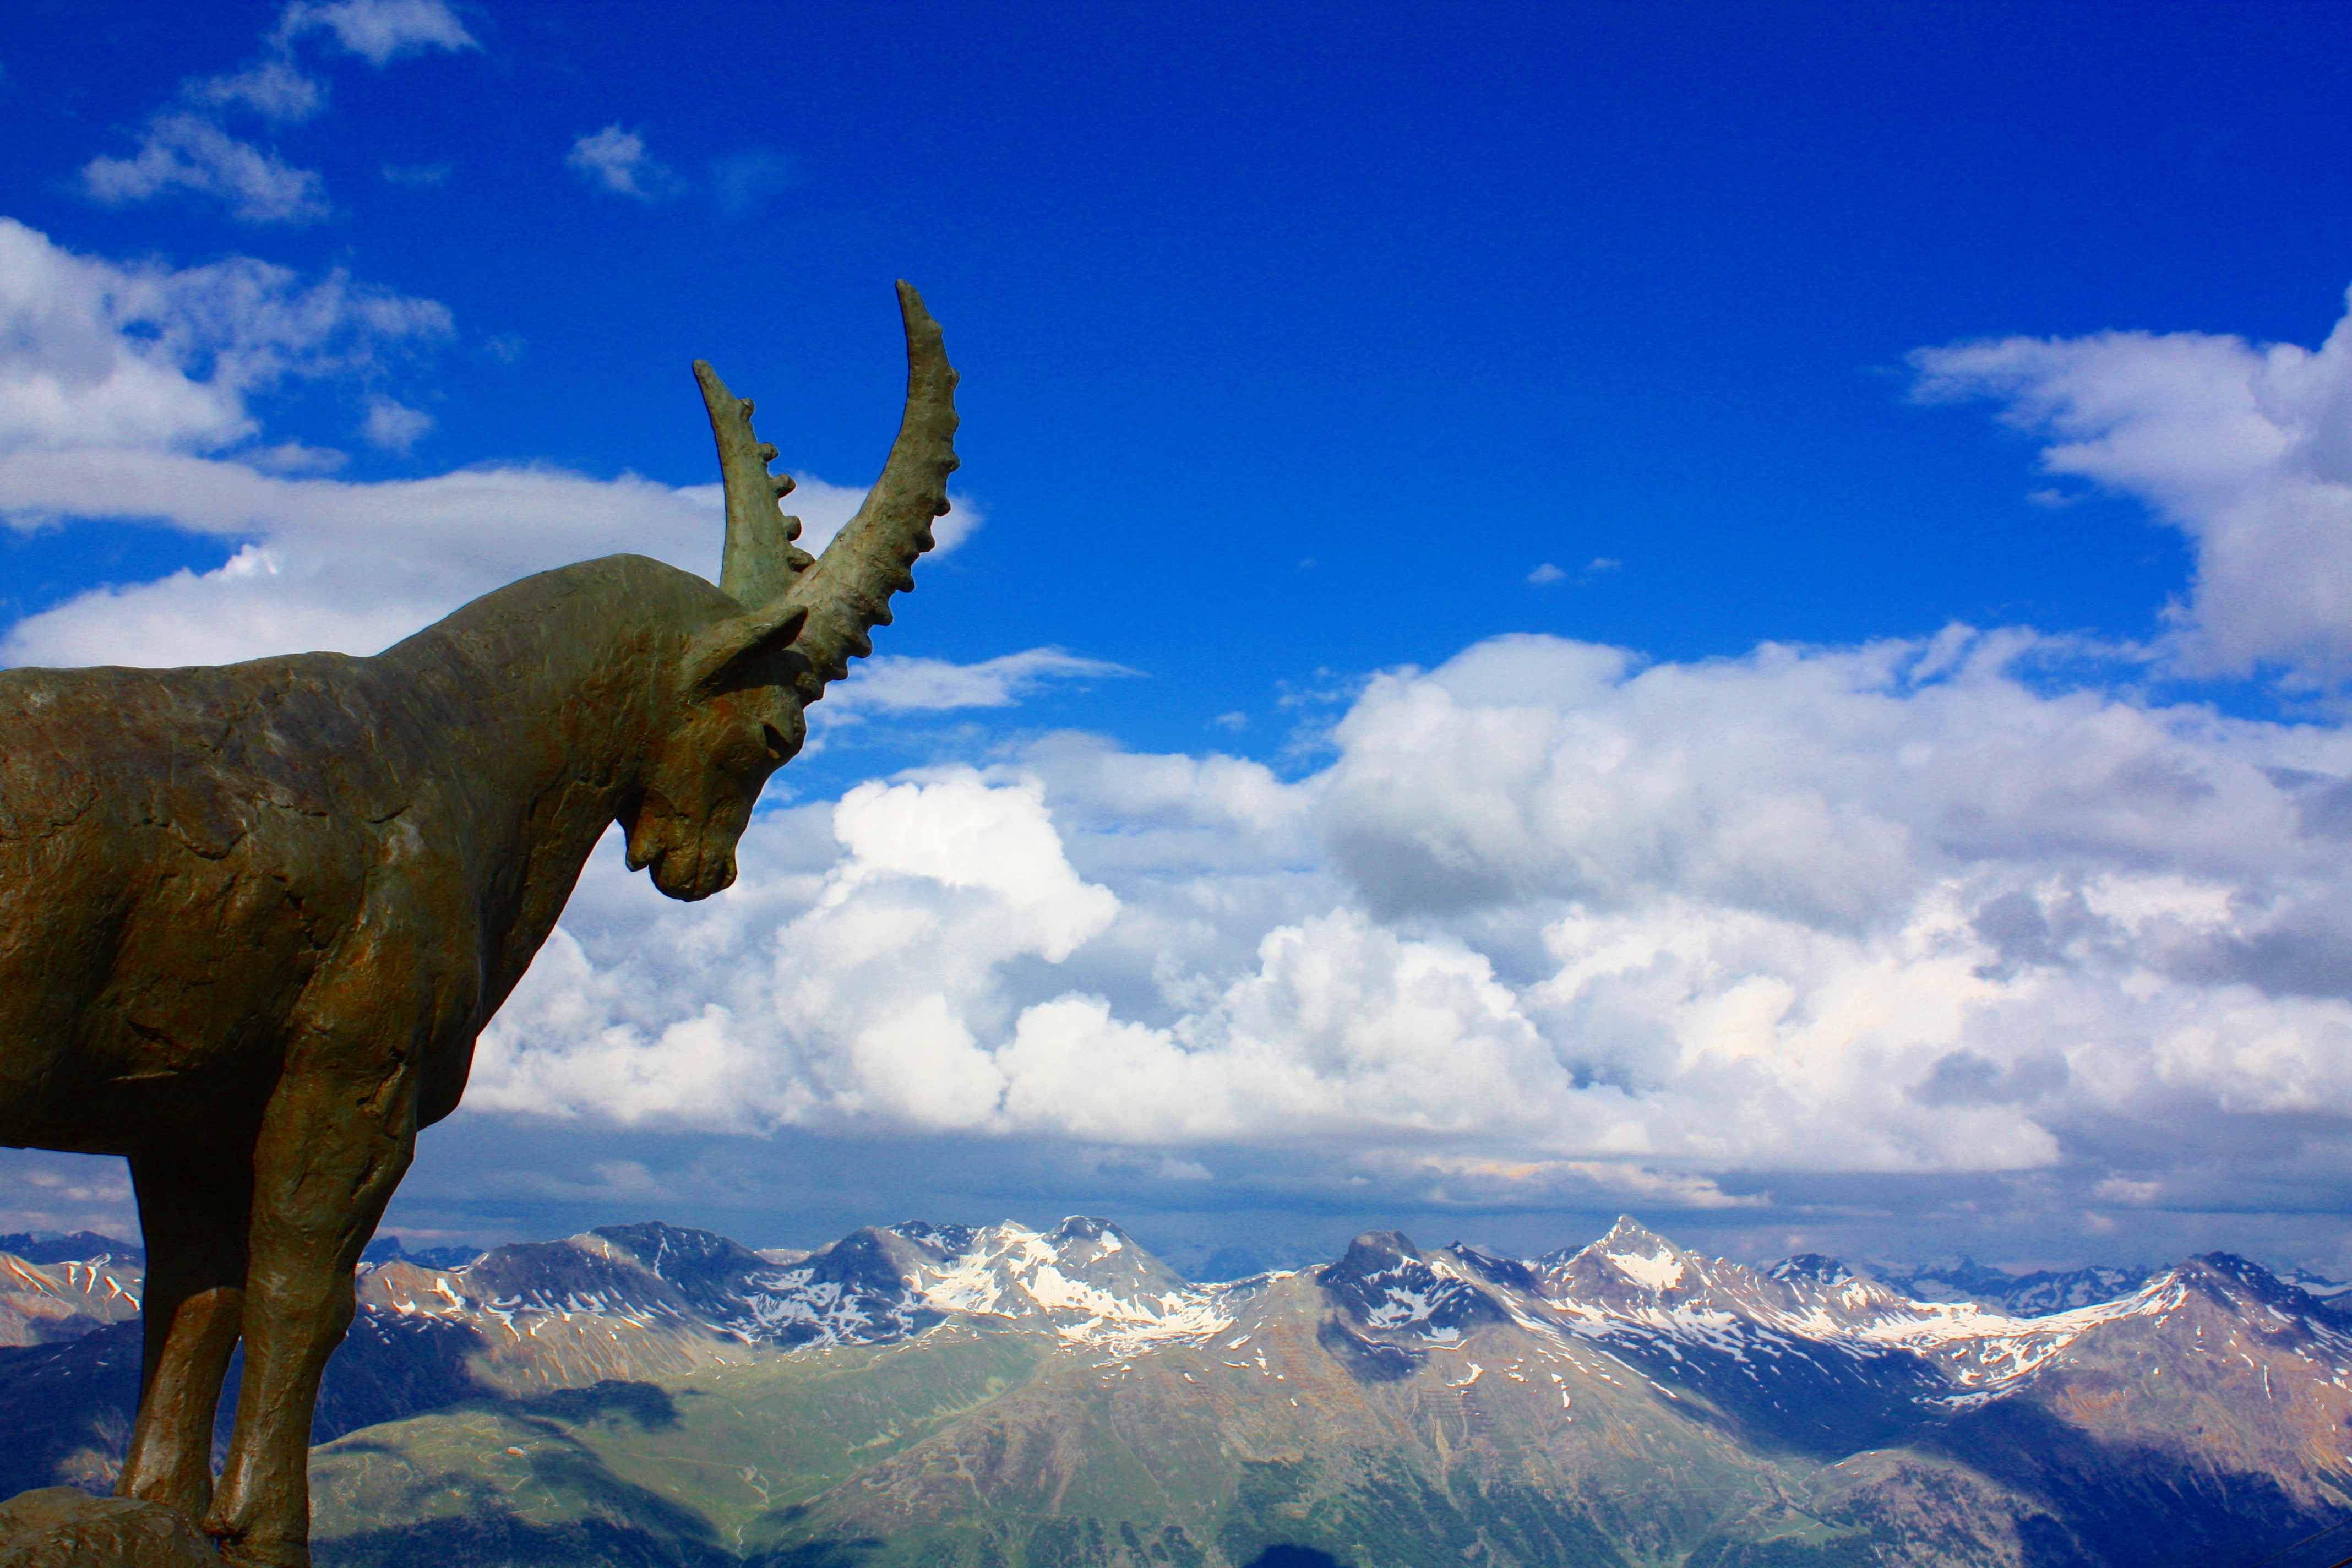
landscape, nature, mountain, cloud, sky, mountain range, metal, alps, swiss, switzerland, ibex, mountainous landforms